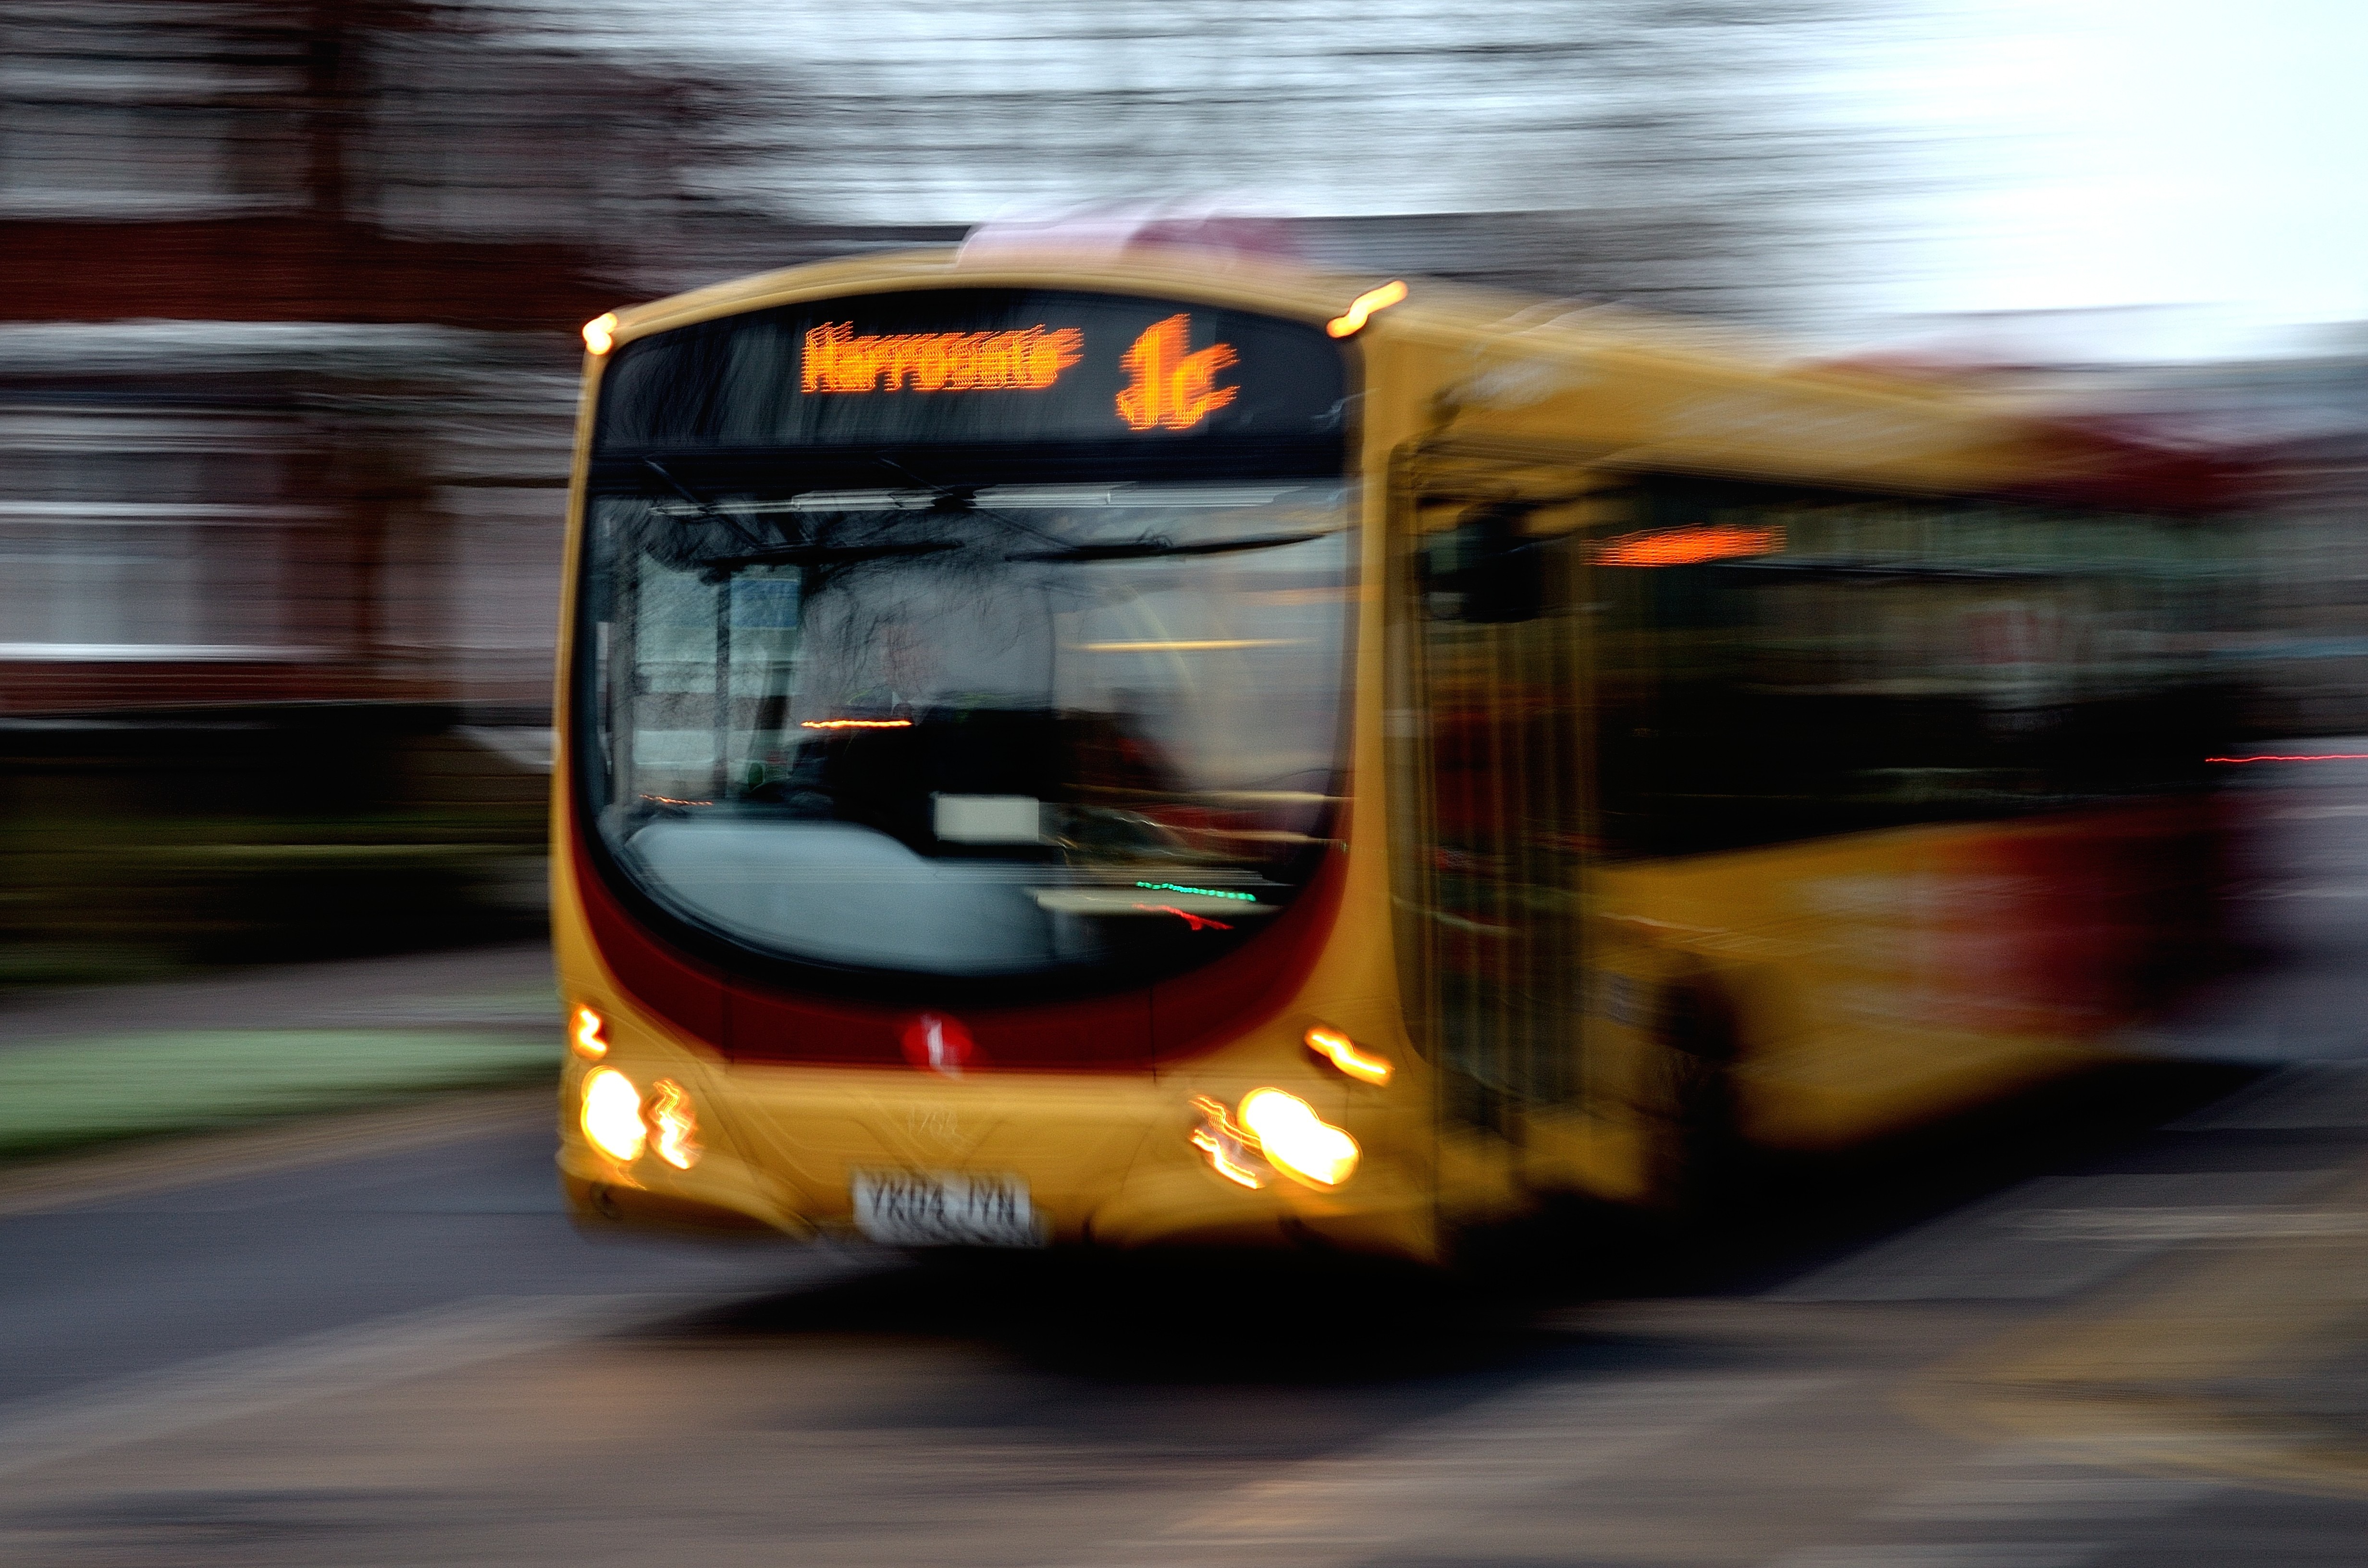
light, travel, transport, vehicle, ride, business, public transport, bus, background, passengers, effects, buses, connections, land vehicle, mode of transport, automotive design